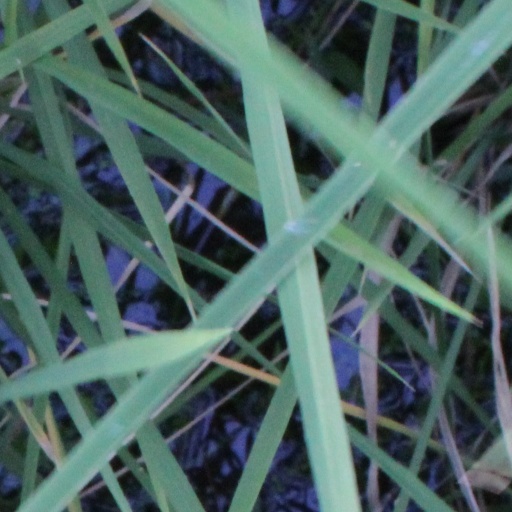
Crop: rice